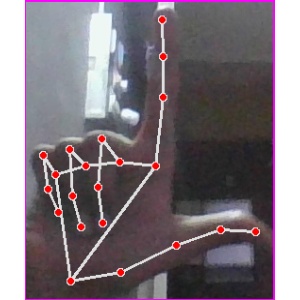
अक्षर: ल